Question: Please indicate a possible affordance area of the bench that can be used for sitting
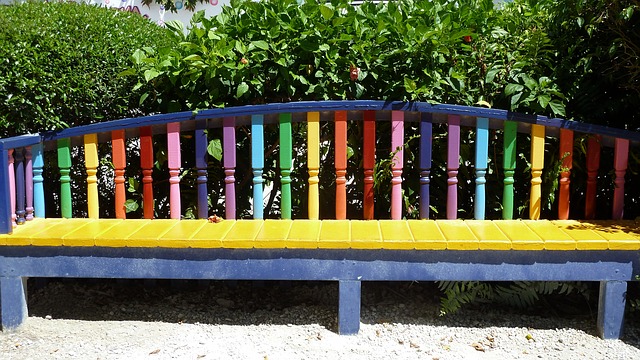
Answer: [0, 215.5, 639, 259.5]